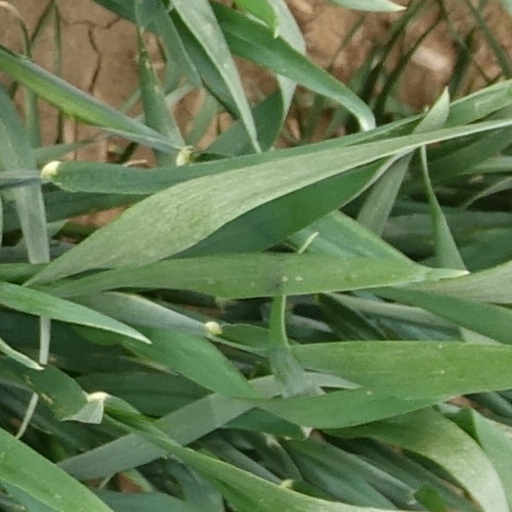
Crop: wheat